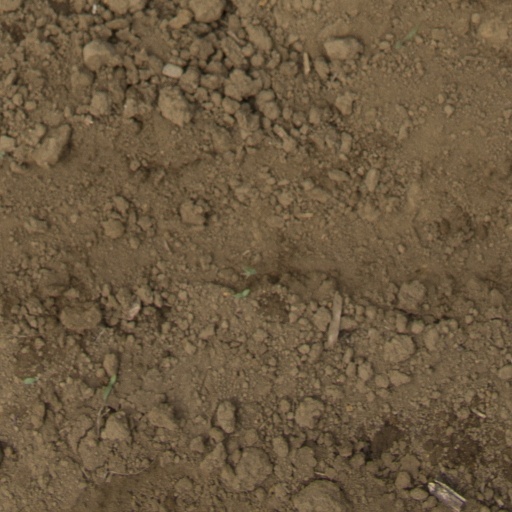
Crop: Jerusalem artichoke